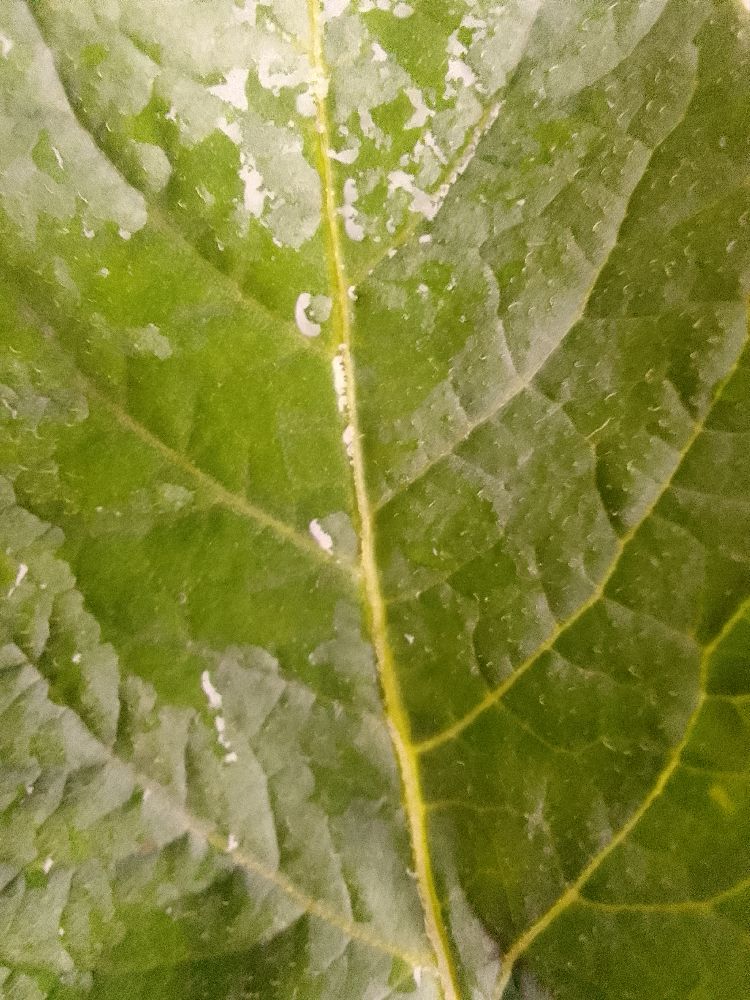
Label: Healthy